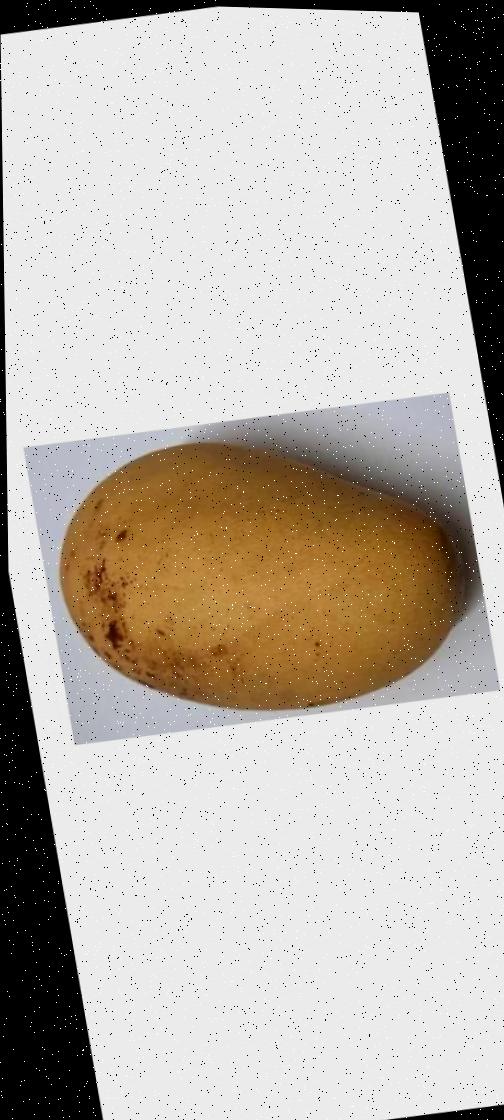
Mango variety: Katimon